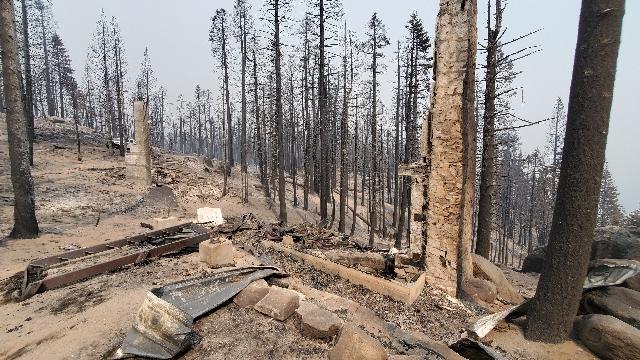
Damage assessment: destroyed